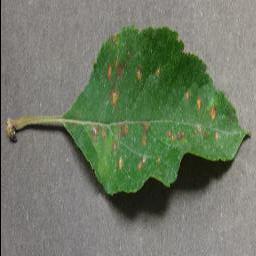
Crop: apple
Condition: cedar_rust